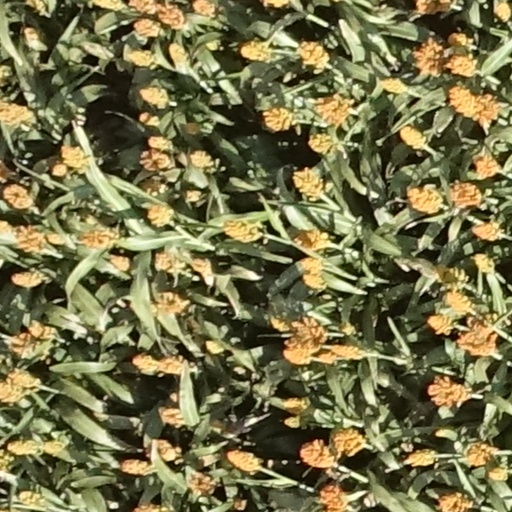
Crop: sorghum